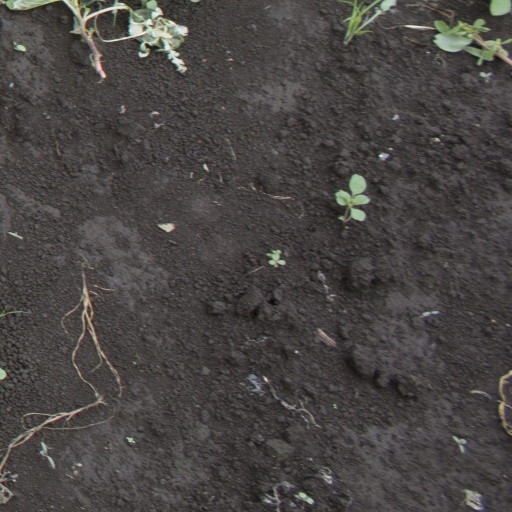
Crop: soybean